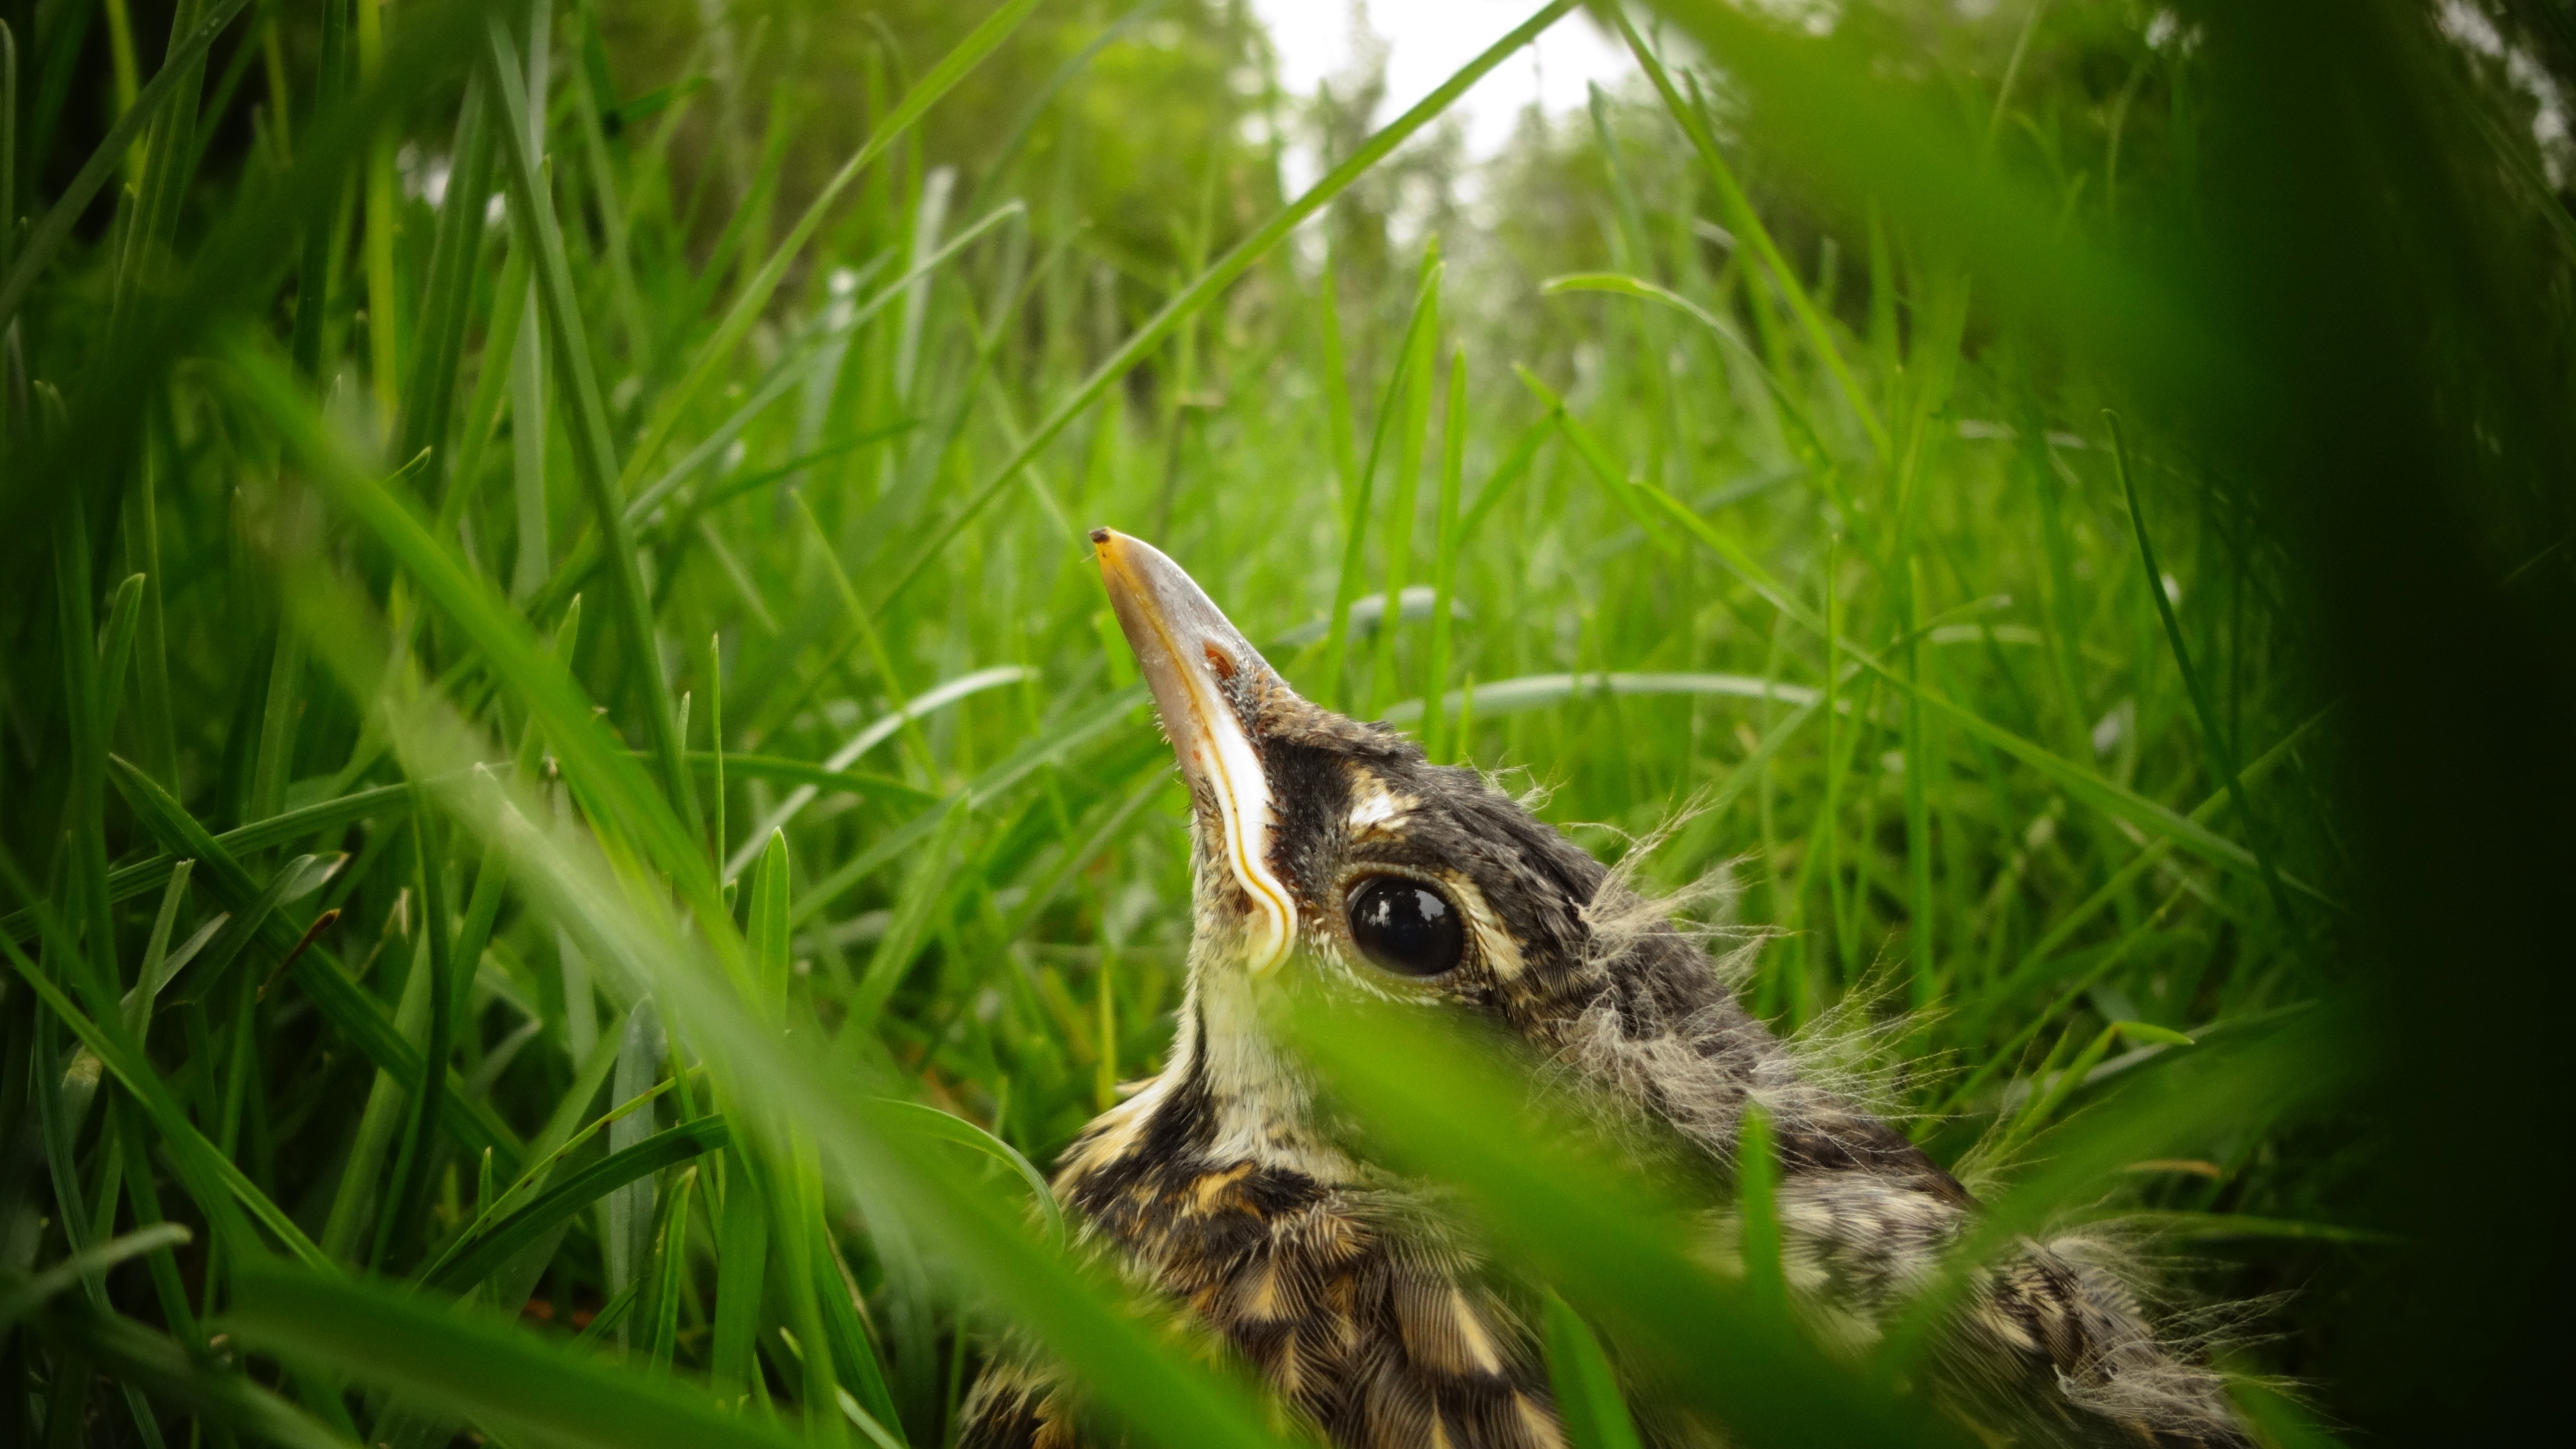
nature, grass, branch, bird, lawn, meadow, wildlife, green, jungle, amphibian, fauna, vertebrate, macro photography